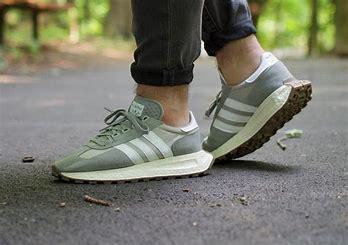
Brand: Adidas
Model: Retropy E5